Wapusk National Park

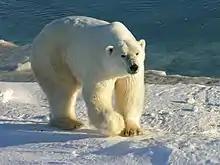
Polar Bear in Wapusk National Park

Caribou are also being affected by the warming temperatures in the case of earlier snow melt, warmer temperatures during the winter and wildfires. These rising temperatures increase insect harassment on caribous. The caribous then exert more energy fleeing this harassment rather than feeding. Caribou feed primarily upon lichens. Climate change has resulted in decreased lichen biomass in arctic regions, a trend that is projected to continue. The increase in wildfires impact lichen biomass and cover, which take up to 75 years to recover from fires.